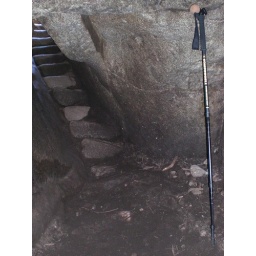
The hiking pole is set at armpit height. The rock hanging over the stairs is only about three feet above them.